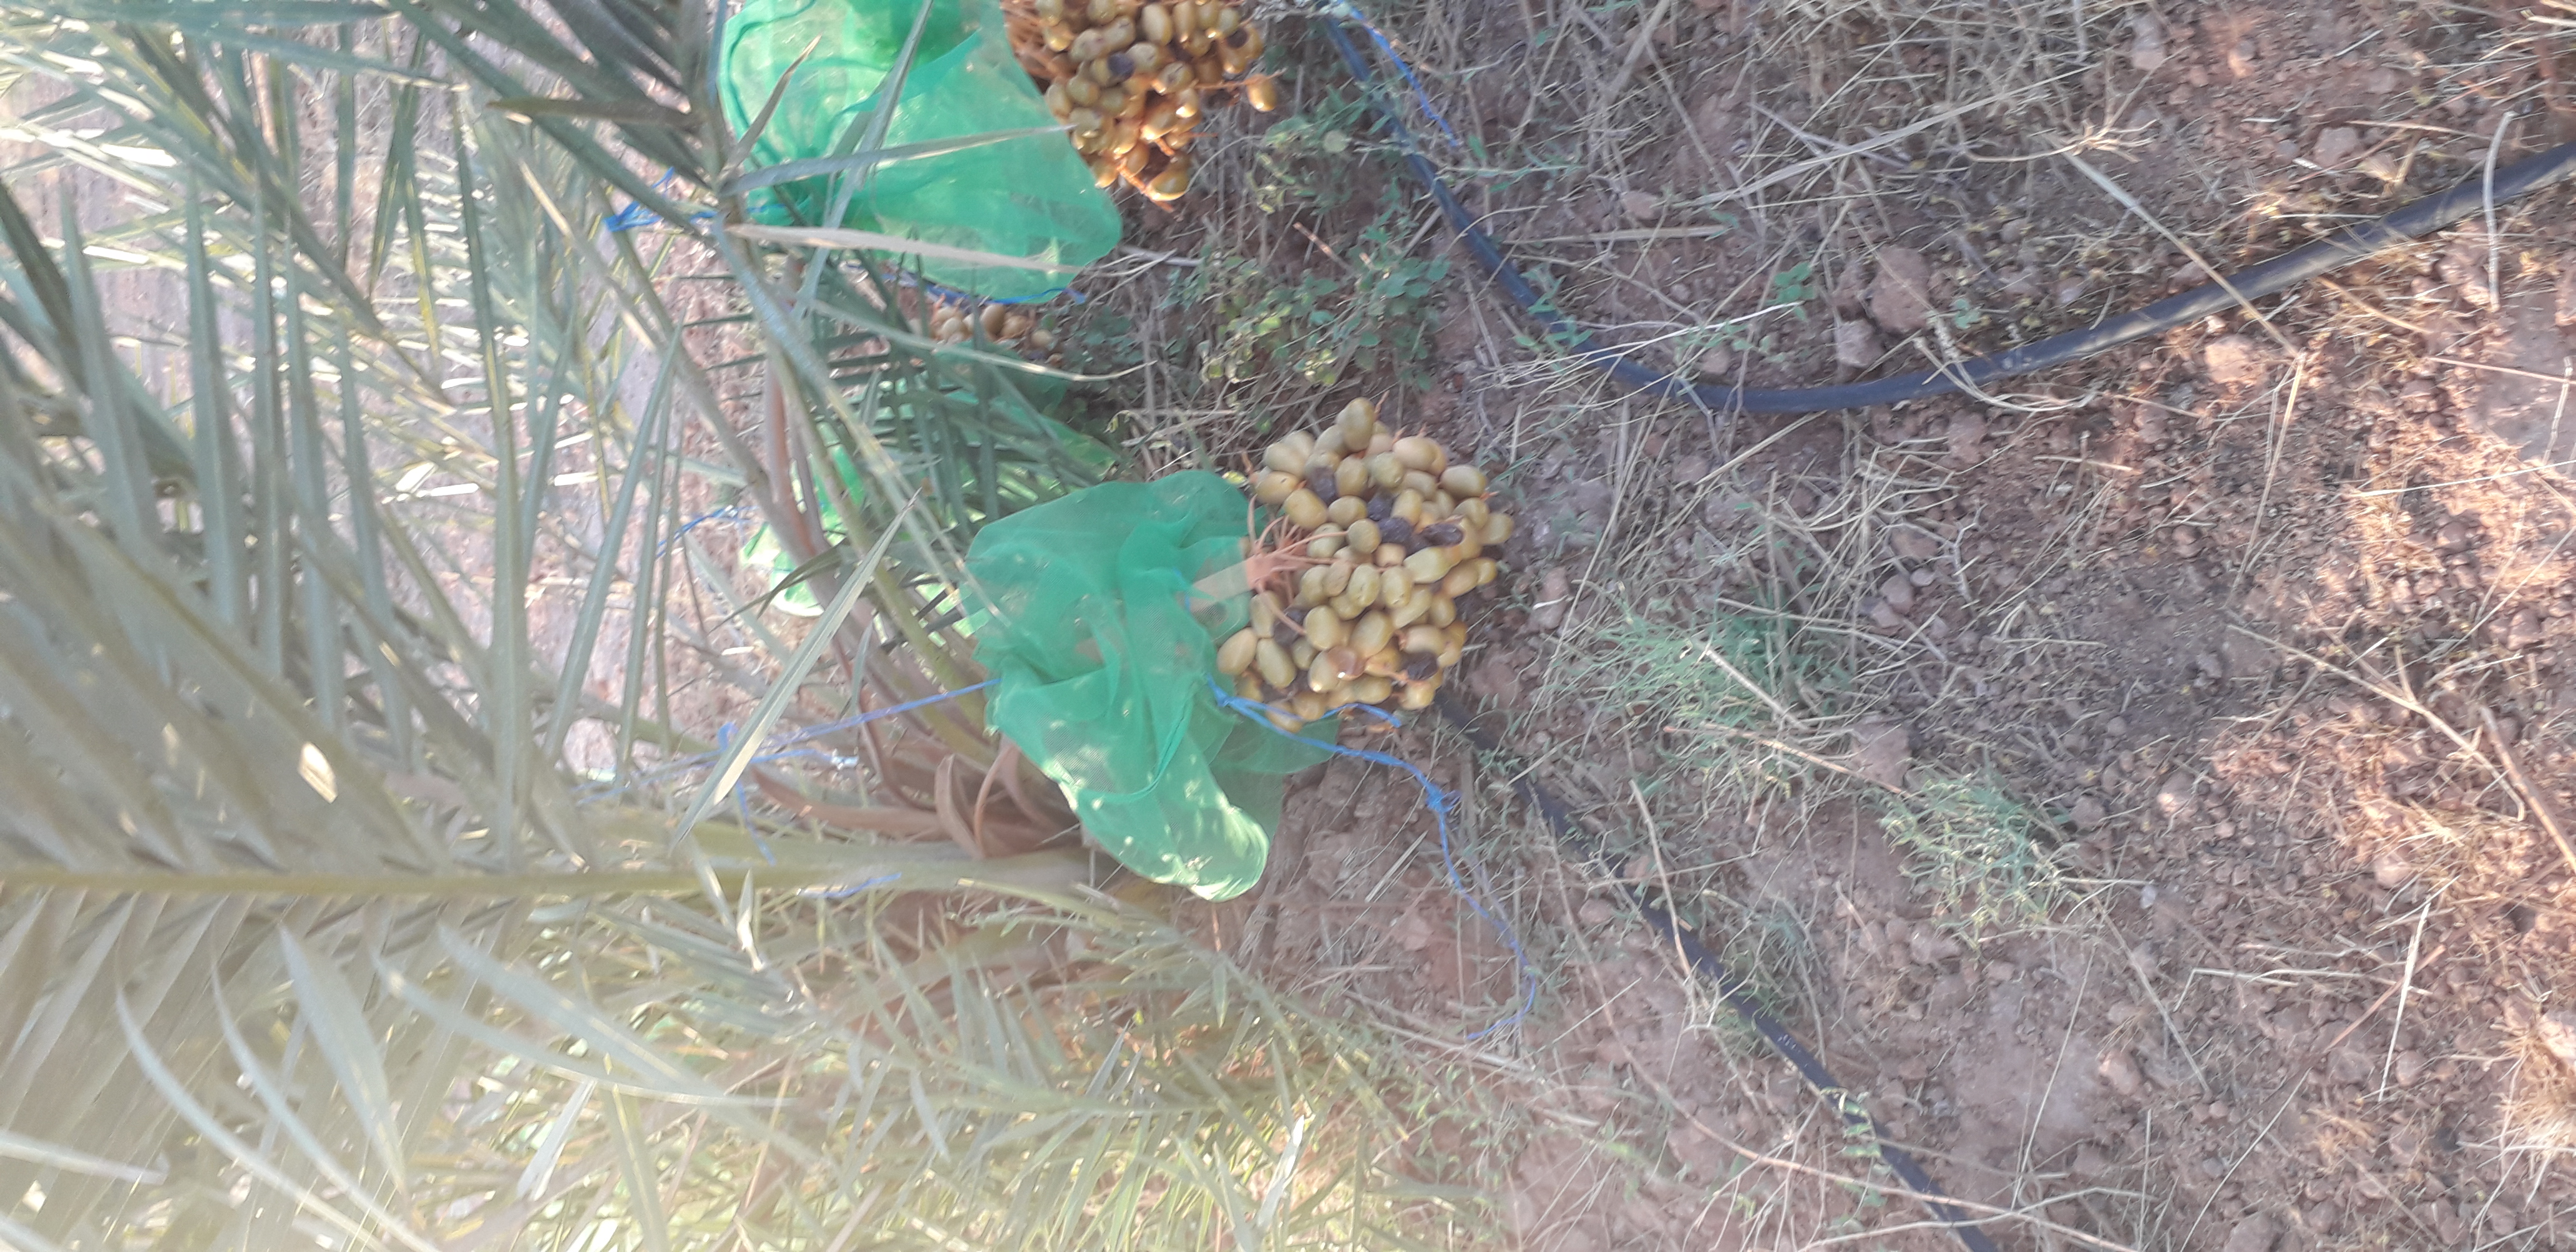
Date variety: Boufagous